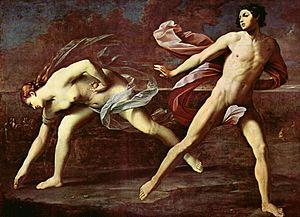
Une digression est une figure de style qui consiste en un changement temporaire de sujet dans le cours d'un récit, et plus généralement d'un discours, pour évoquer une action parallèle ou pour faire intervenir le narrateur ou l'auteur.
Dans la mythologie grecque, Hippomène, est, selon certaines variantes du mythe d'Atalante, le mari de celle-ci.
1625 est une année commune commençant un mercredi.
La pomme est un fruit comestible produit par un pommier. Les pommiers sont cultivés mondialement et représentent l'espèce la plus cultivée du genre Malus. L'arbre est originaire d'Asie centrale, où son ancêtre sauvage, le Malus sieversii peut encore être trouvé de nos jours. Les pommes sont cultivées depuis des milliers d'années en Asie et en Europe et ont été importées en Amérique du Nord par les colons européens. Les pommes ont une signification religieuse et mythologique dans de nombreuses cultures, notamment les mythologies nordique et grecque la tradition chrétienne d'Europe.